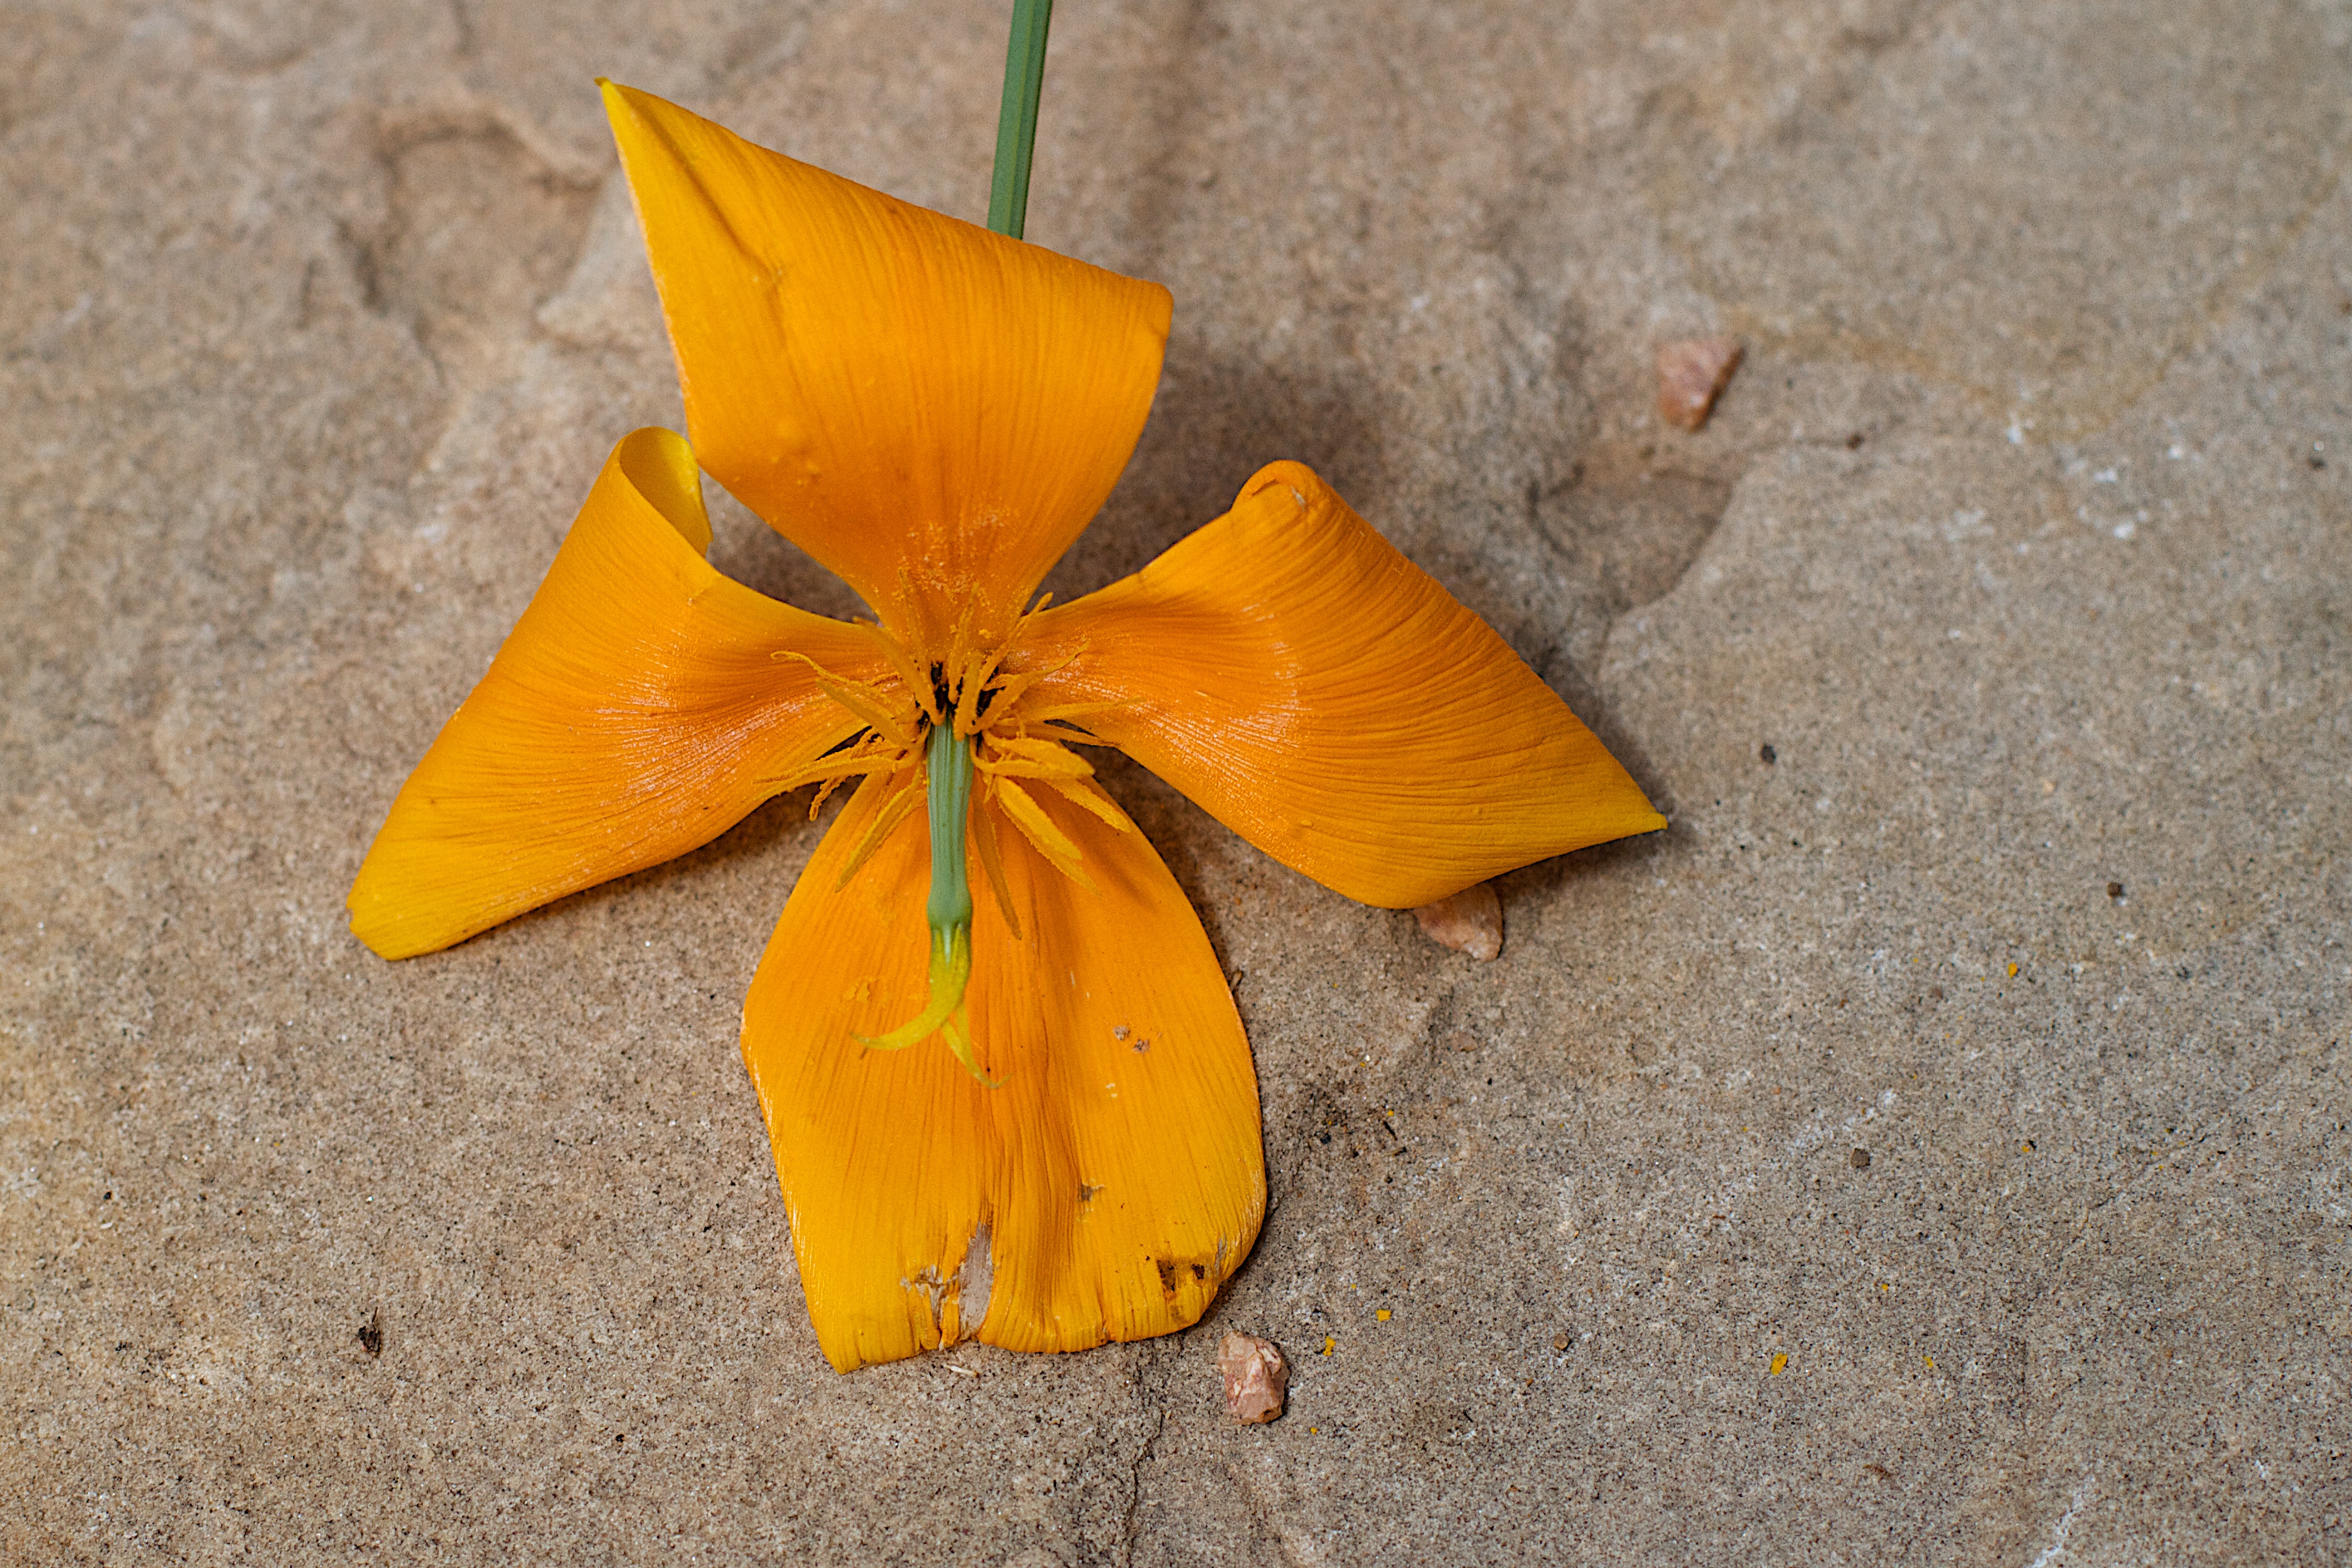
nature, plant, leaf, flower, petal, red, color, autumn, botany, yellow, flora, season, close up, poppy, macro photography, flowering plant